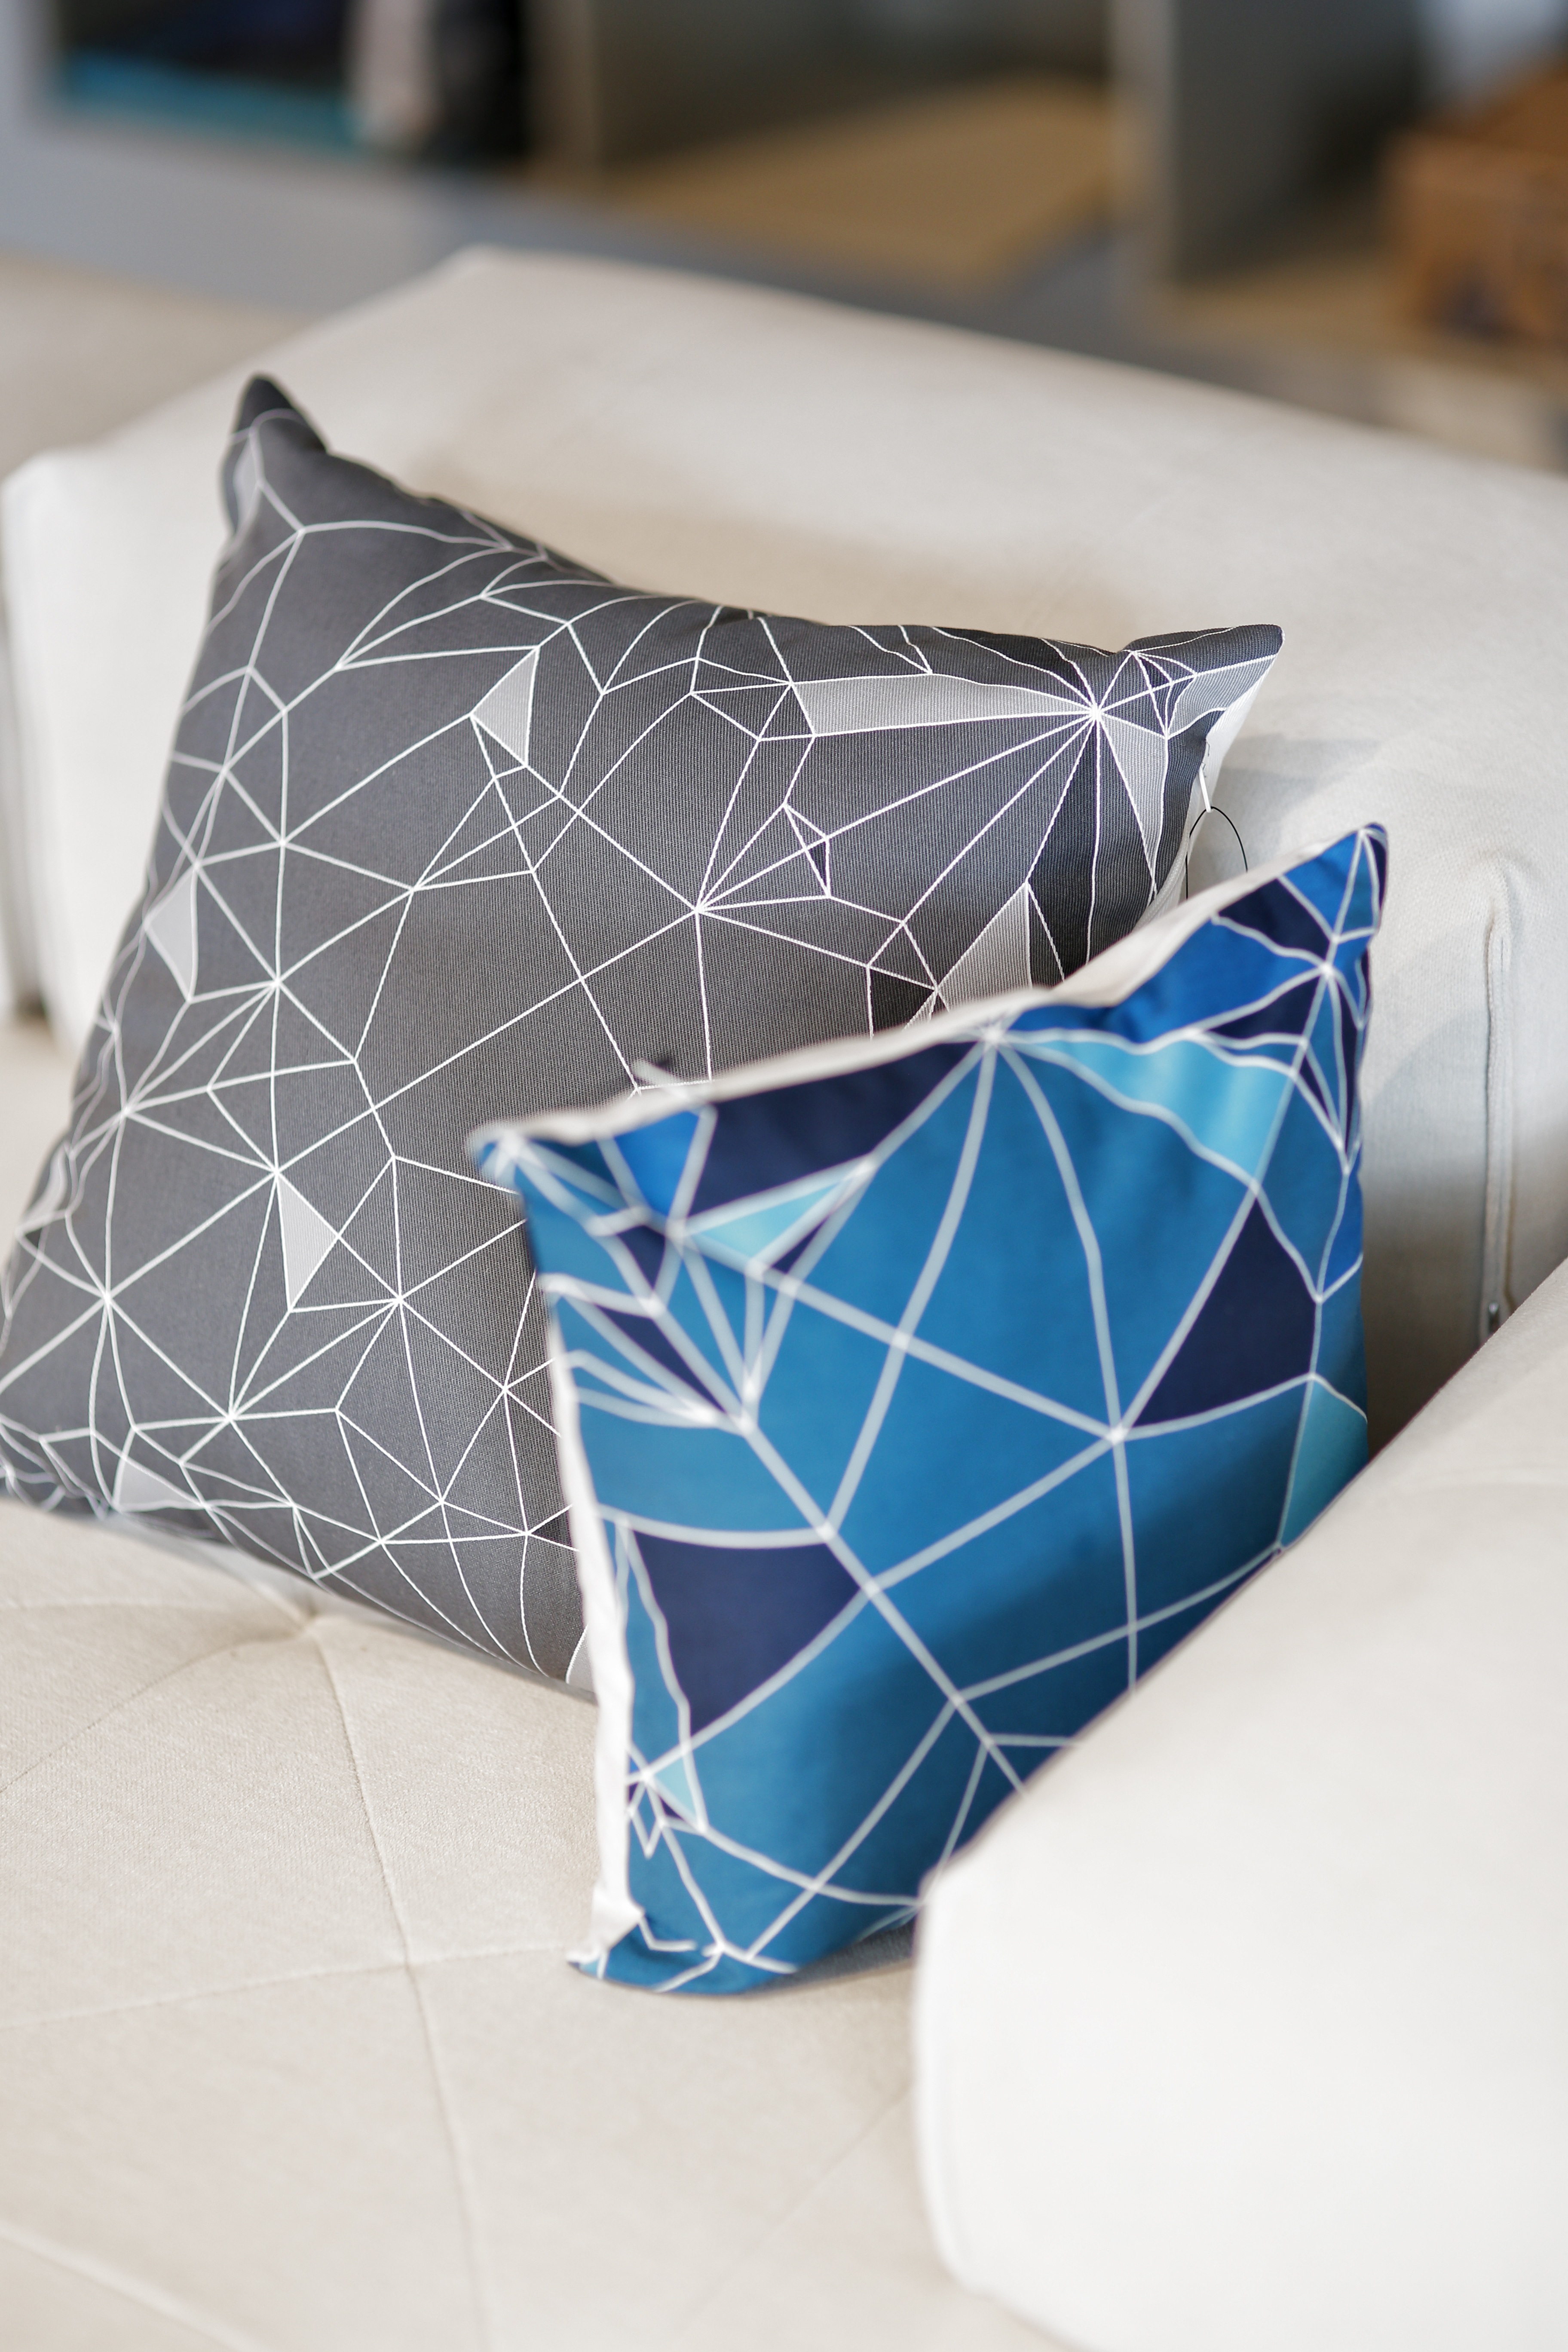
wheel, pattern, geometric, blue, furniture, paper, pillow, material, tablecloth, cushion, textile, grey, art, design, shape, pillows, nendo, boconcept